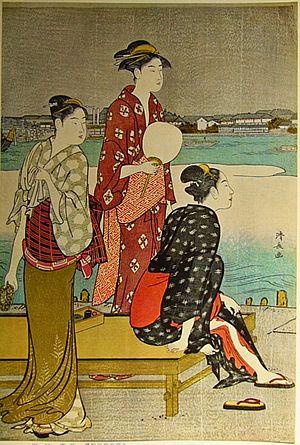
Prendre la fraicheur au bord du Fleuve, gravure sur bois en couleur de Kiyonaga (1752-1817)
Torii Kiyonaga, souvent désigné sous le seul nom de Kiyonaga, est un artiste de l'estampe japonaise, de l'école Torii.